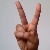
The image shows a hand gesture representing the letter 'V' in Indian Sign Language.